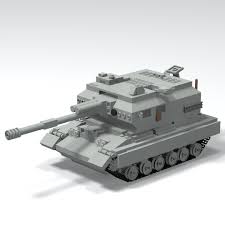
Label: 2S19_MSTA